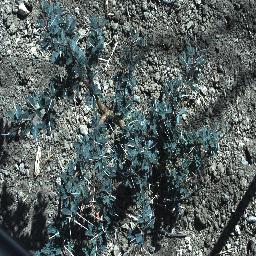
Label: prickly_acacia